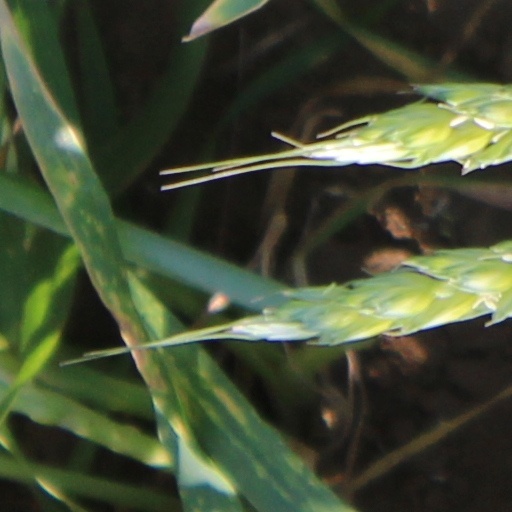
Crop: wheat